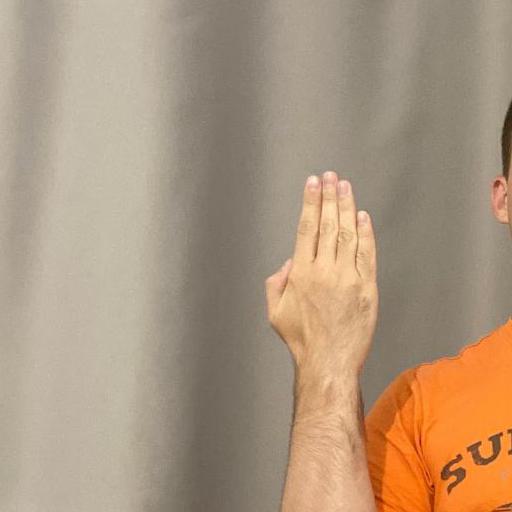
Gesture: stop_inverted